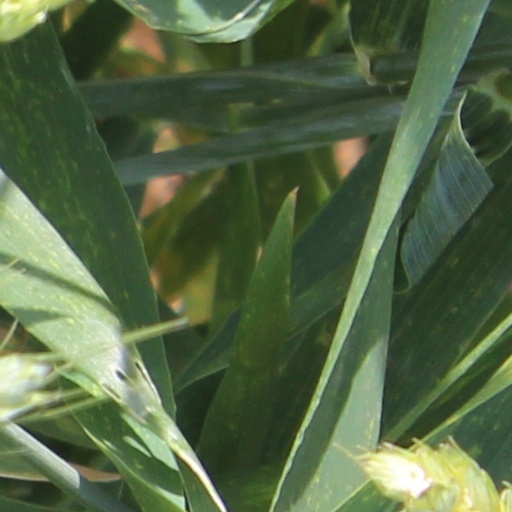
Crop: wheat